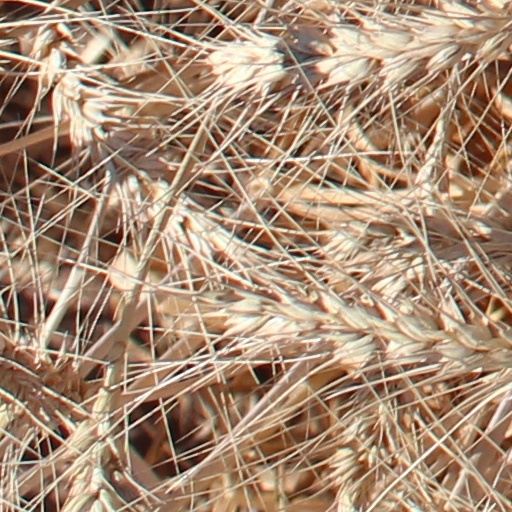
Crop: wheat